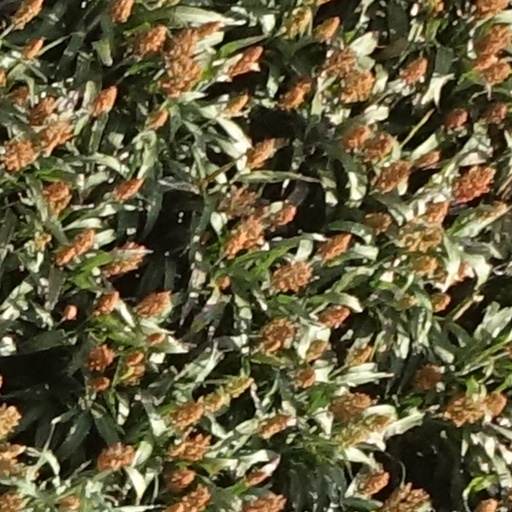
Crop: sorghum